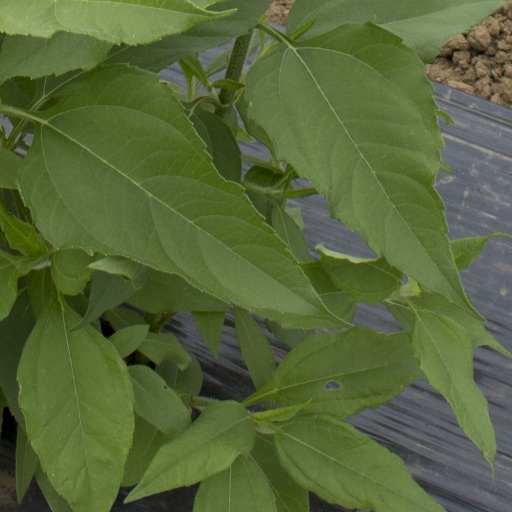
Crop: Jerusalem artichoke